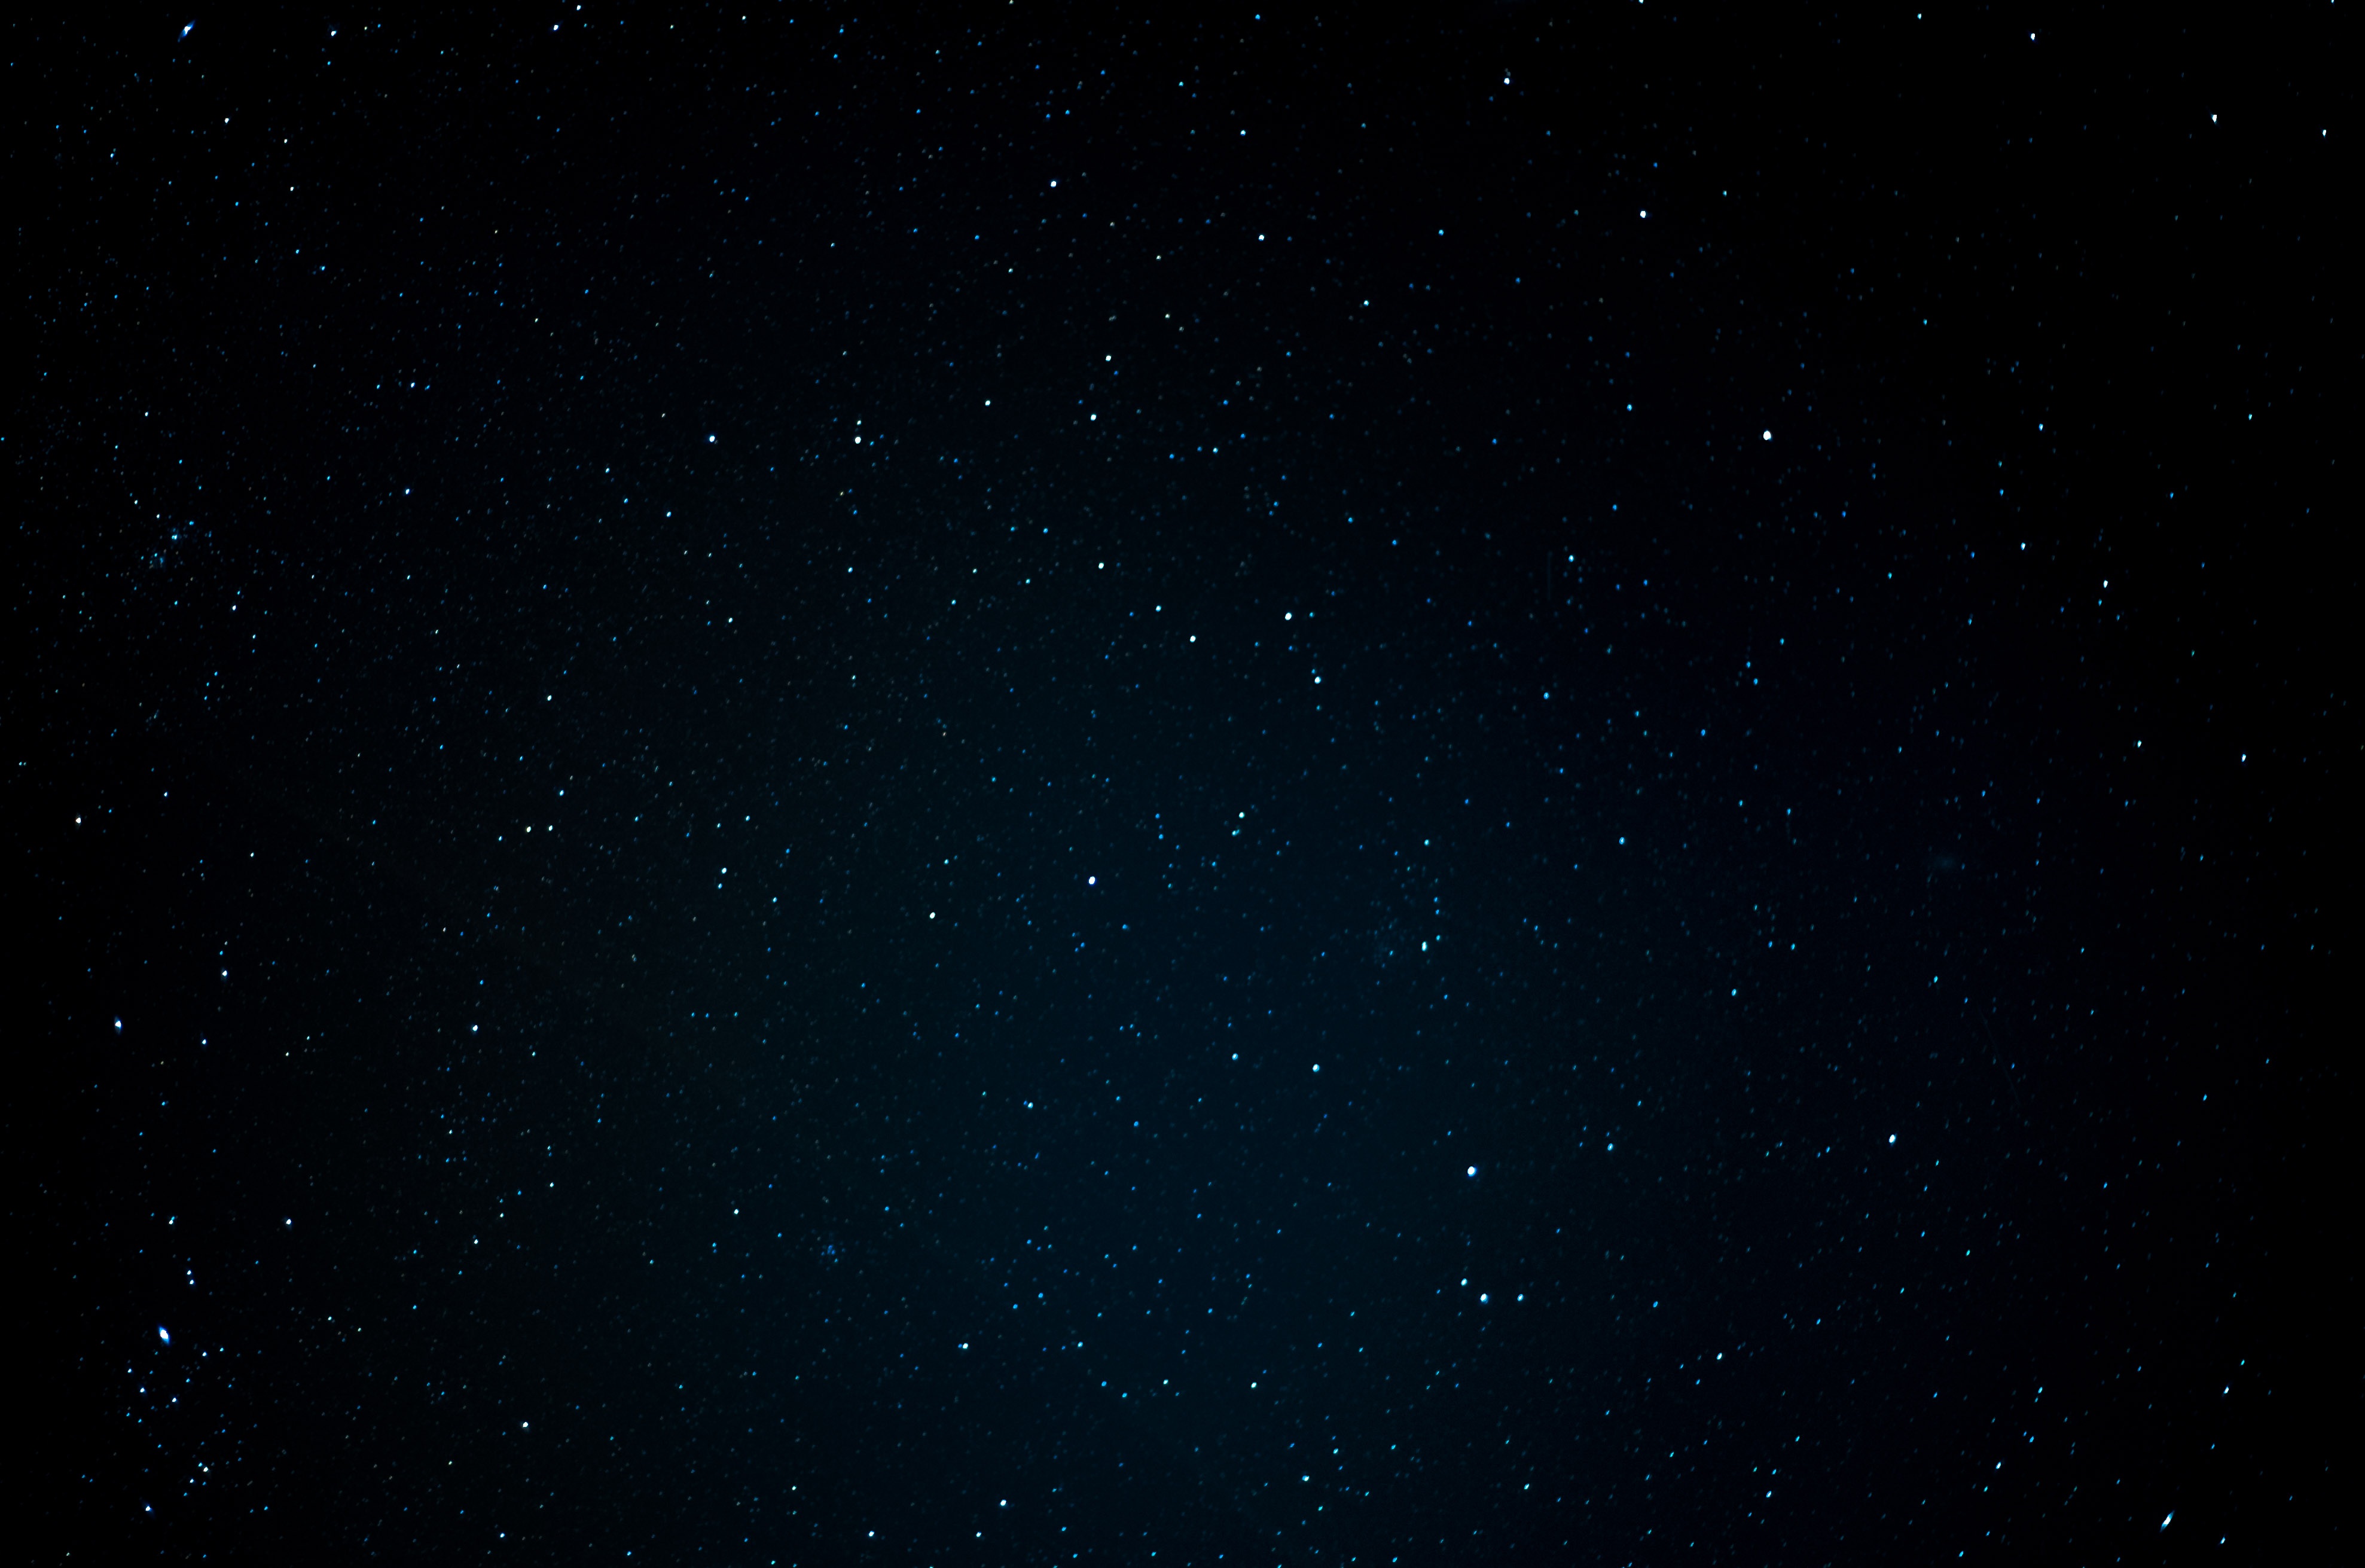
sky, night, star, atmosphere, constellation, space, outer space, astronomy, starry sky, midnight, astronomical object